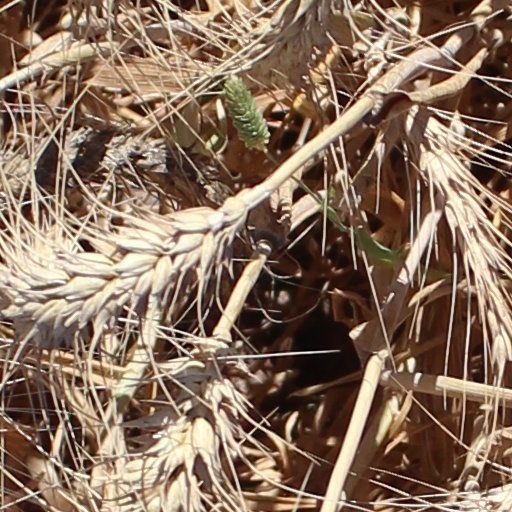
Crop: wheat